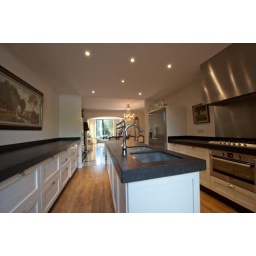
Large 4 bedroom house in Nagueles overlooking Marbella with sea views